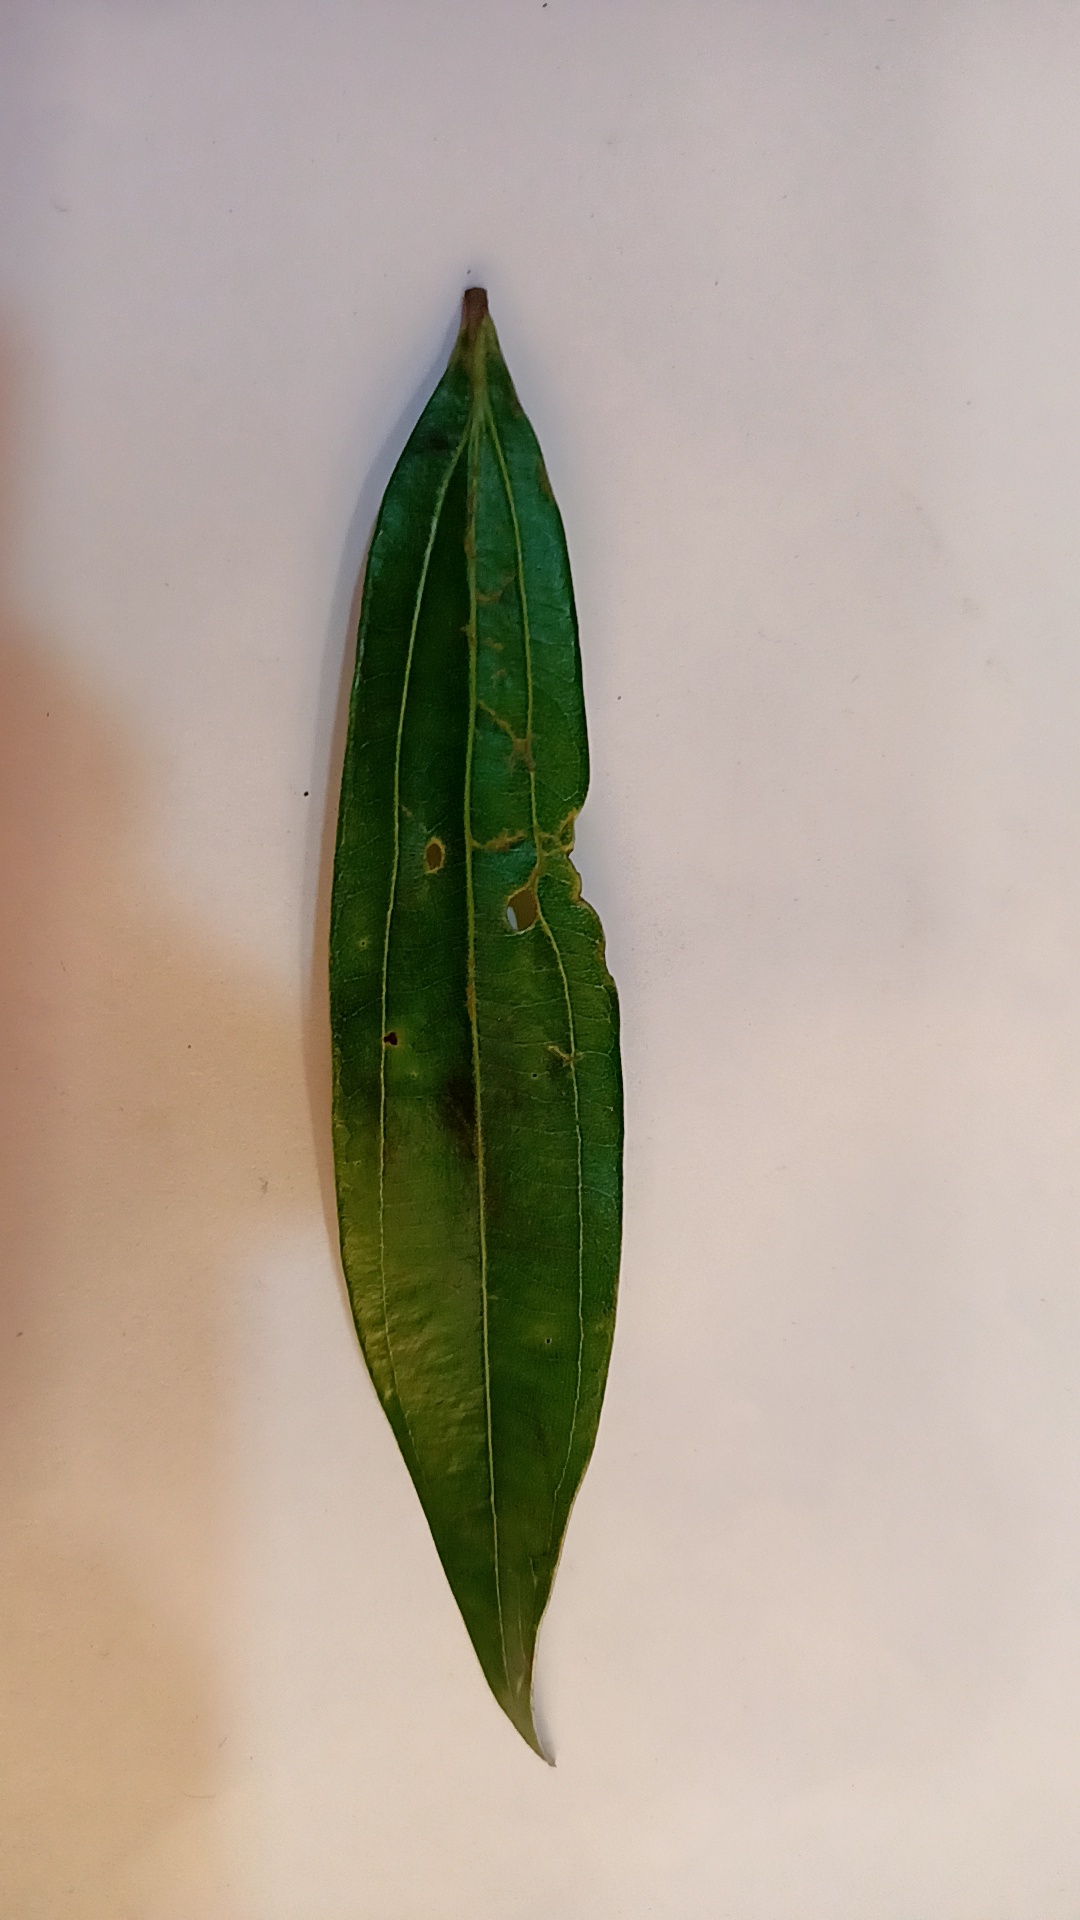
Label: Disease